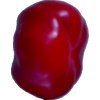
Label: red_pepper